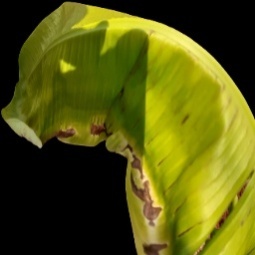
Label: Calcium